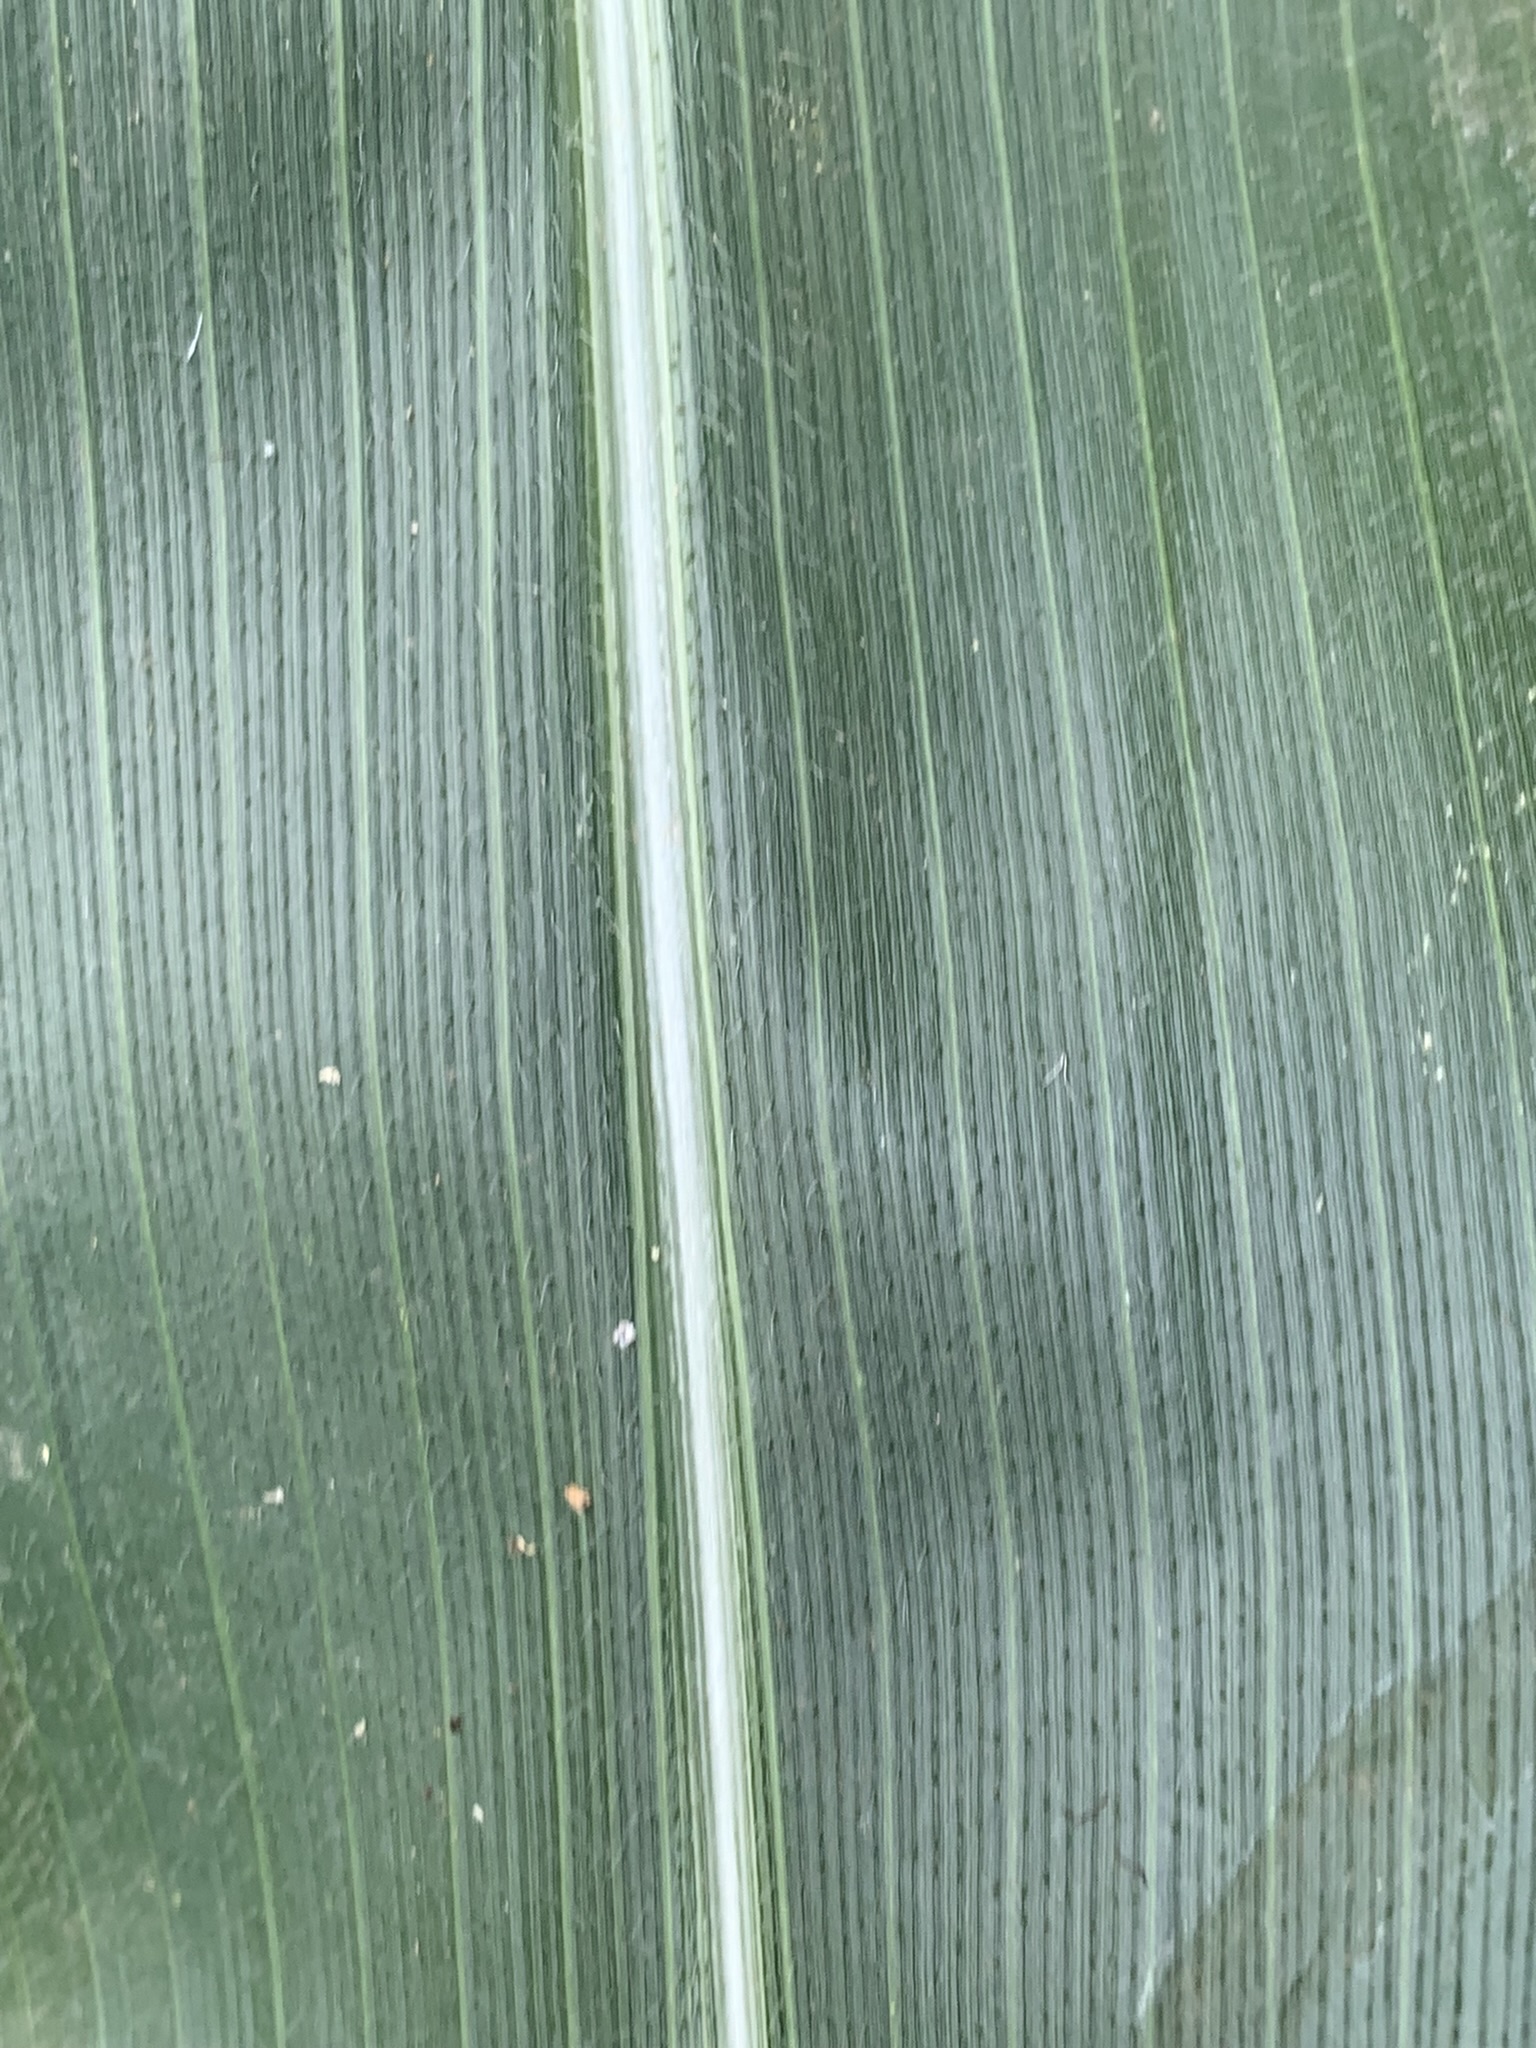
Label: Healthy